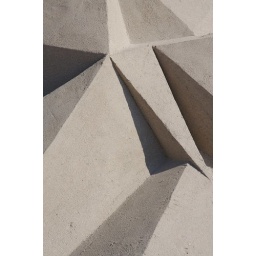
These sand sculptures were taken on a beach in Menorca. They were part of a competition to find the best one.